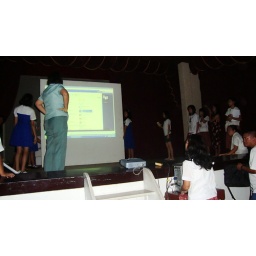
Setting the white screen up for the videos in some scenes.